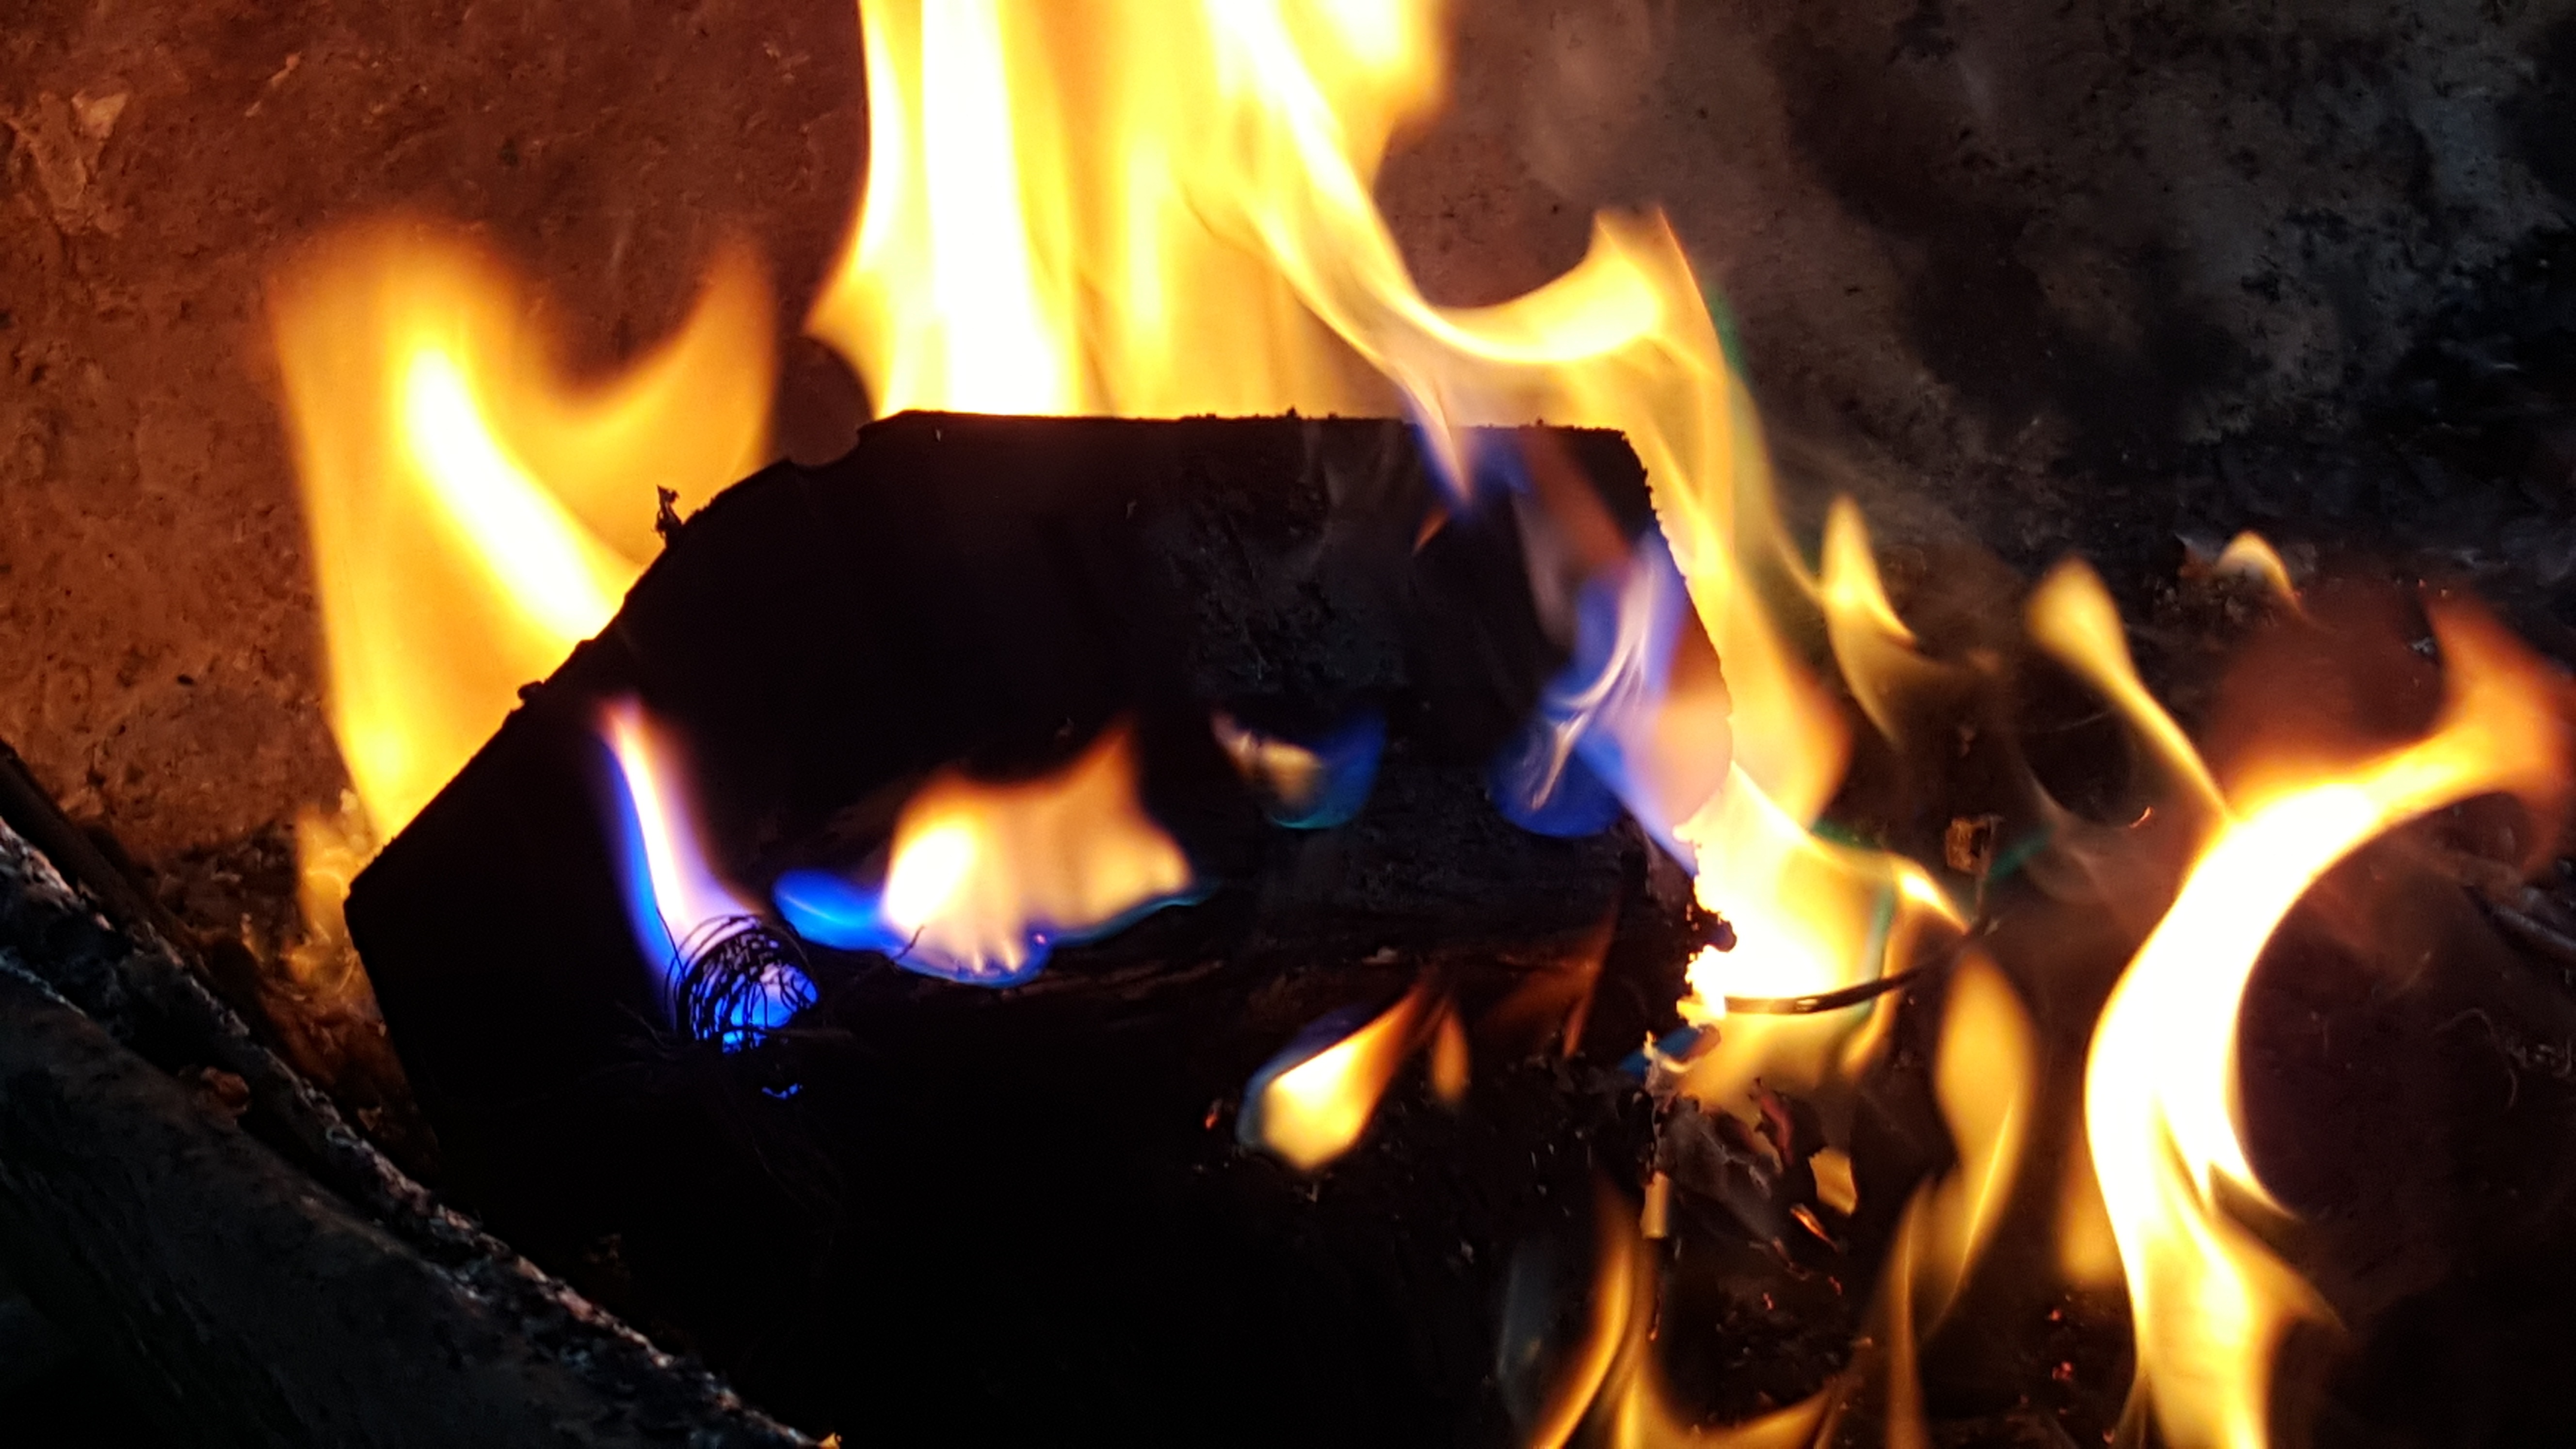
flame, fire, darkness, campfire, bonfire